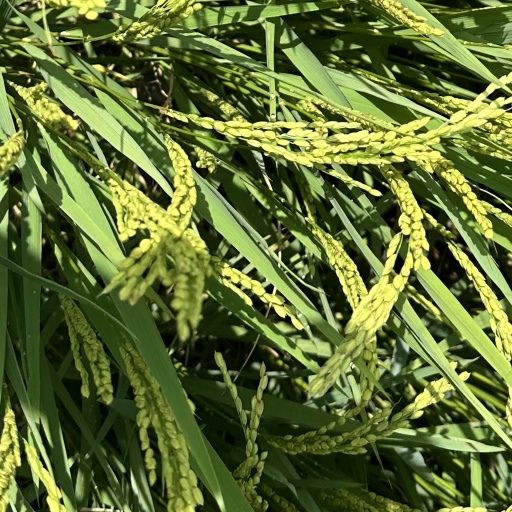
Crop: rice